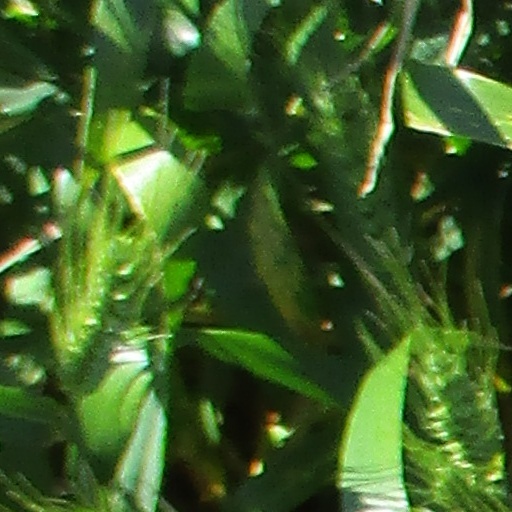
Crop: wheat